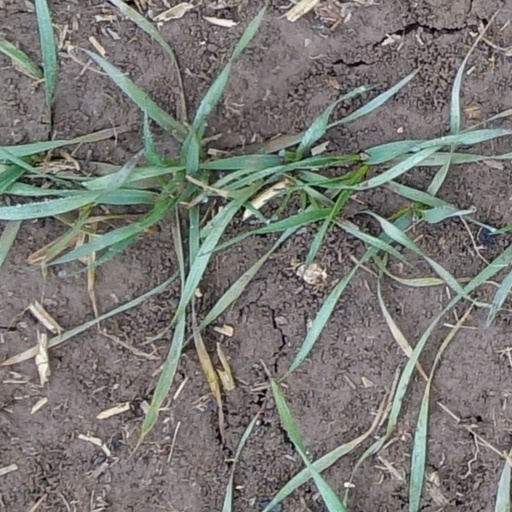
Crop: wheat